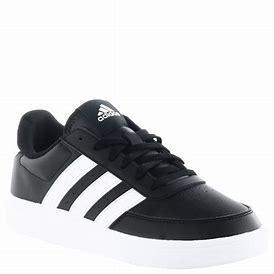
Brand: Adidas
Model: Breaknet